Rykestrasse Synagogue

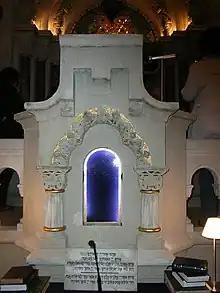
The lectern for preaches in front of the aron kodesh.

On 12 September 2004, the centenary of Rykestrasse synagogue was solemnly celebrated, cantor Jochen Fahlenkamp singing "Adoshem Malach" by former Rykestrasse choir conductor and composer Jakob Dymont (1860–1956).